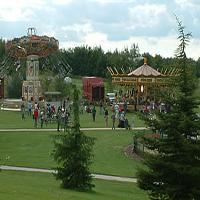
Weather: cloudy or overcast